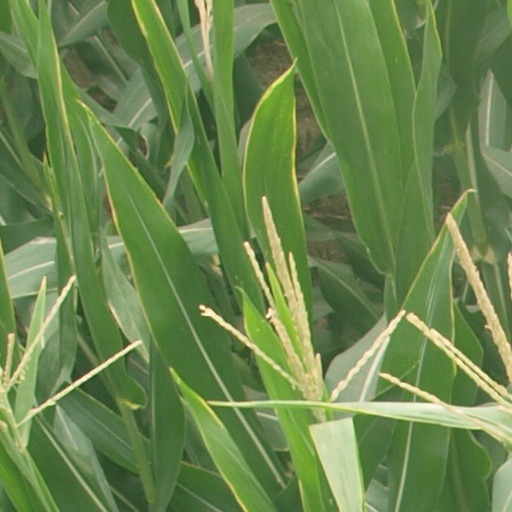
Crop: maize; corn